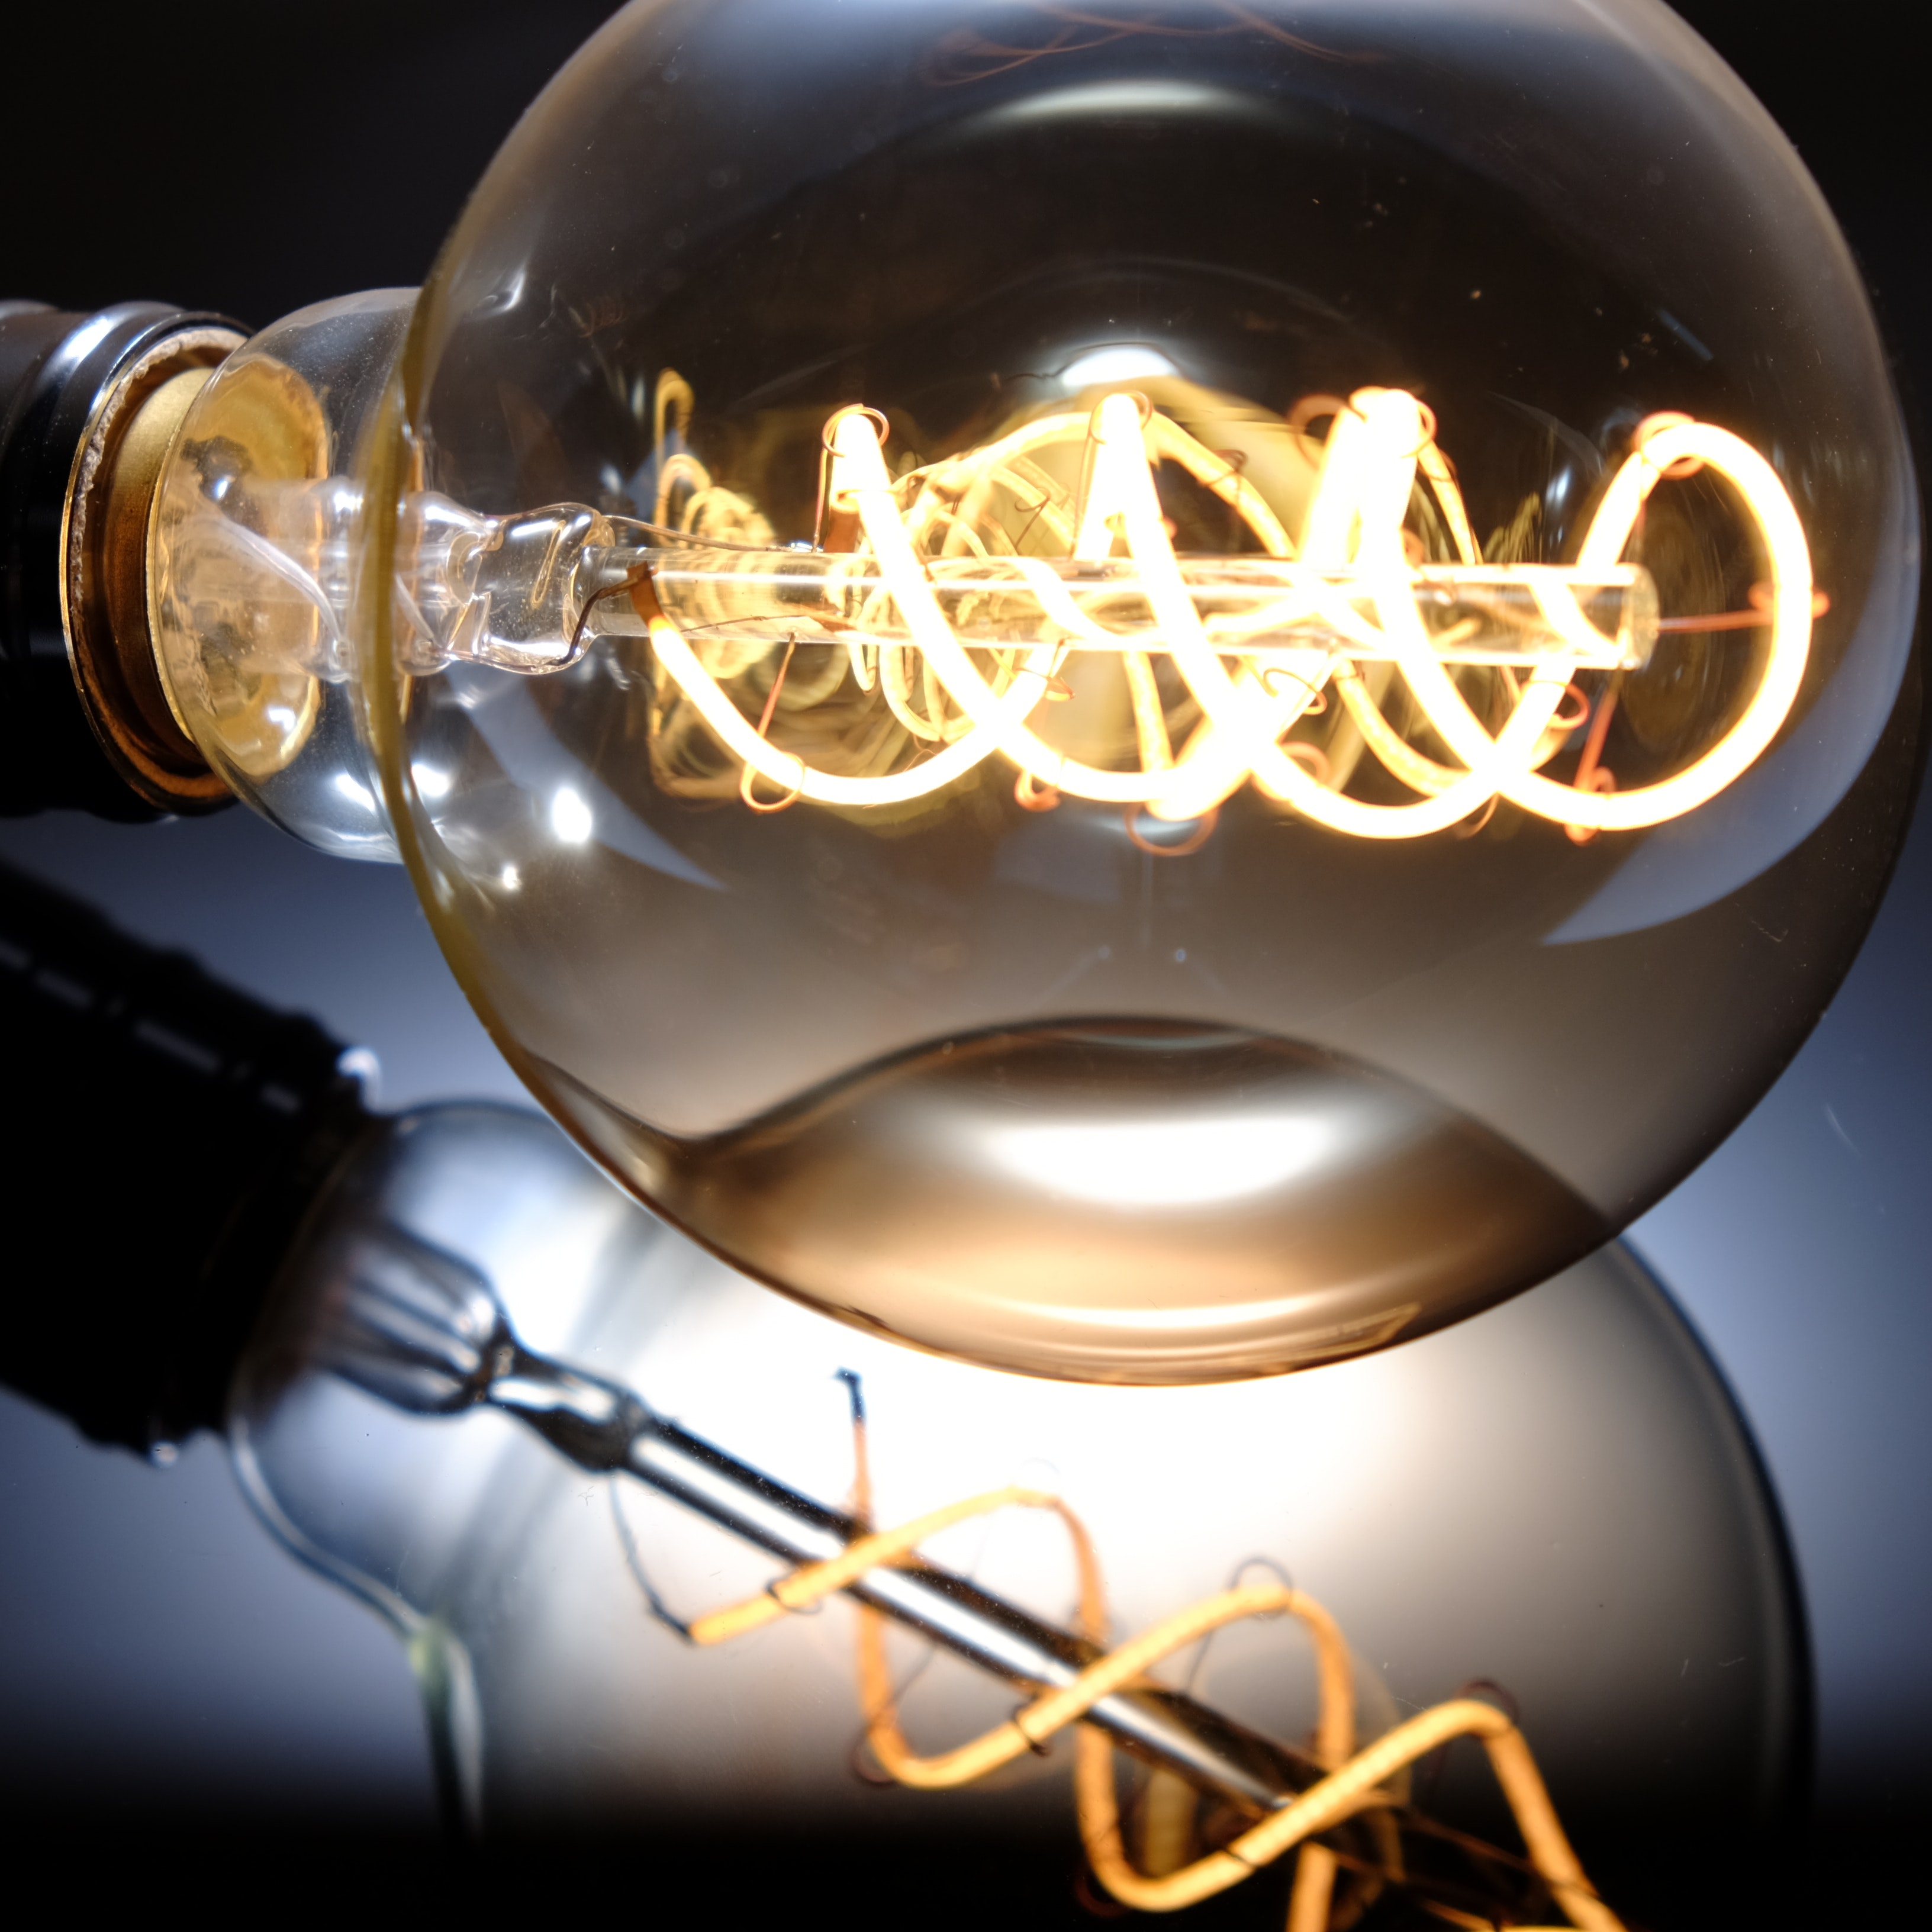
lighting, light bulb, light, incandescent light bulb, light fixture